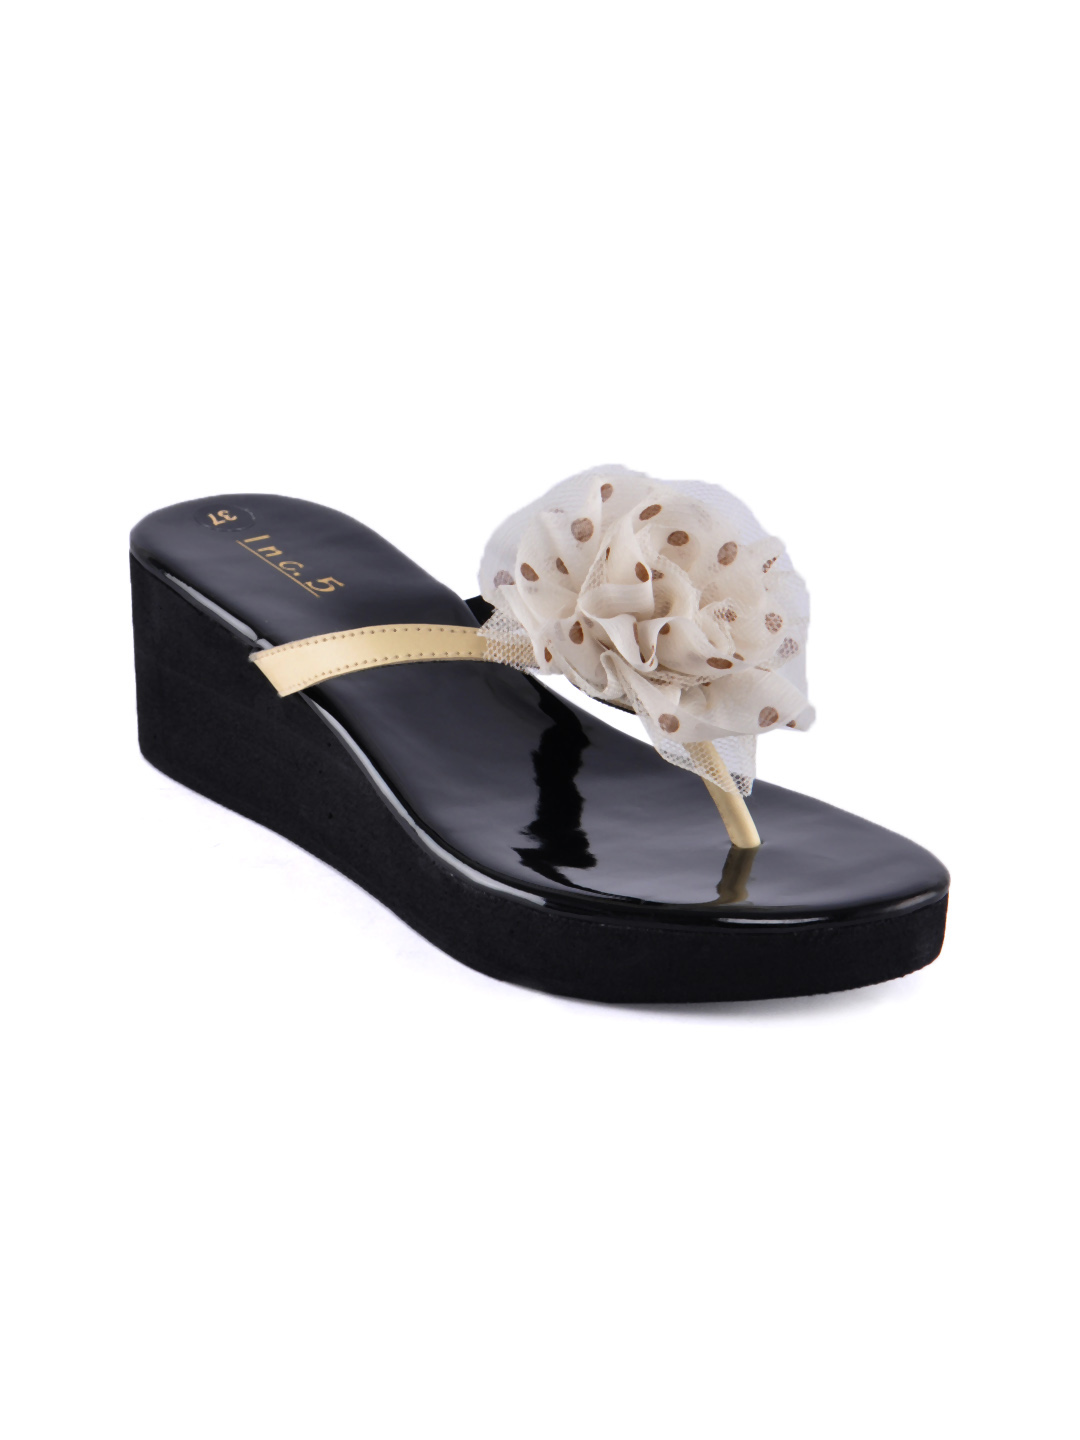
Inc. 5 Women Casual Beige Wedges
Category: Footwear / Shoes / Heels
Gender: Women
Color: Beige
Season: Winter 2012
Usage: Casual